SummerSlam (1998)

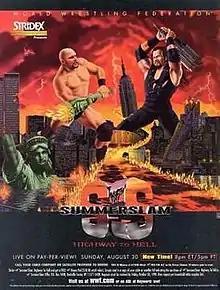
Promotional poster by Bob Berry, featuring Stone Cold Steve Austin and The Undertaker

The 1998 SummerSlam (marketed as SummerSlam: Highway to Hell) was the 11th annual SummerSlam professional wrestling pay-per-view (PPV) event produced by the World Wrestling Federation (WWF, now WWE). It took place on August 30, 1998, at Madison Square Garden in New York City, New York. Eleven matches were contested at the event, including three on the "Sunday Night Heat" pre-show.